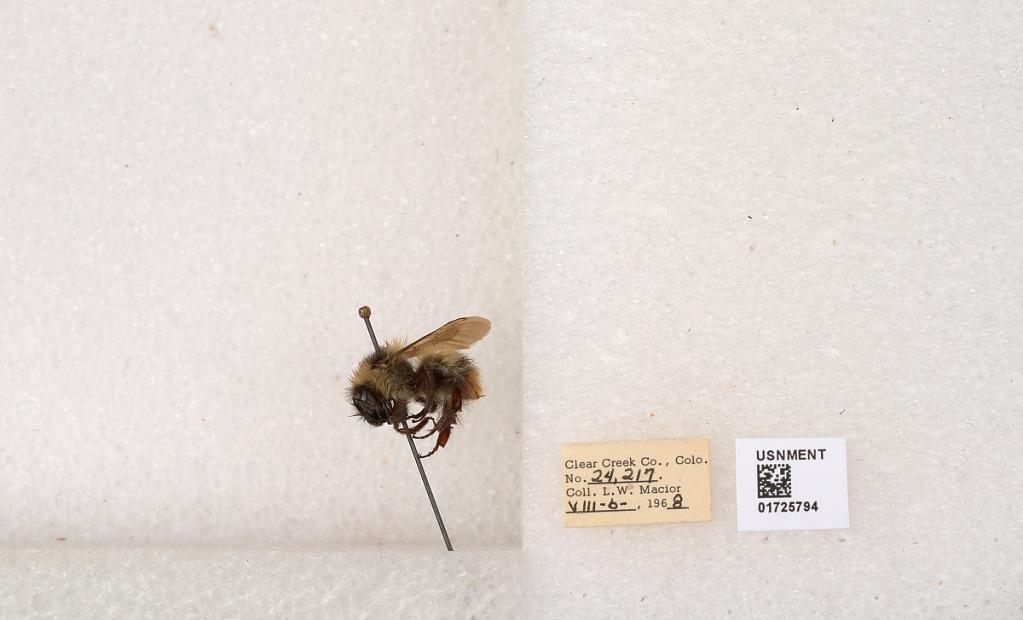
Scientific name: Bombus kirbyellus
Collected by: L. Macior
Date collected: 1968-8-6
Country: United States
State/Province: Colorado
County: Clear Creek
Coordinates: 39.6891, -105.644